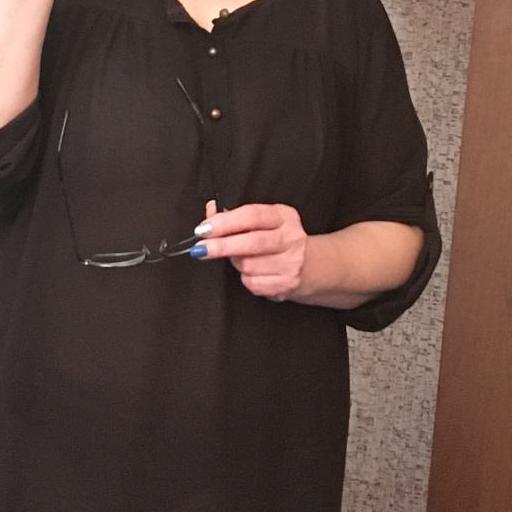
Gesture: no_gesture